Groclant

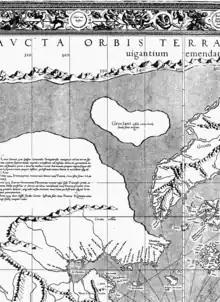
Groclant on the Mercator map.

Groclant is the name of a phantom island generally shown off the western side of Greenland, first appearing on maps in the late 16th century. The name of the island may be an errant reading of Greenland.